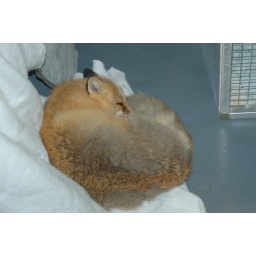
One of the animals in the live animal center on the ground floor of the Academy of Natural Sciences.